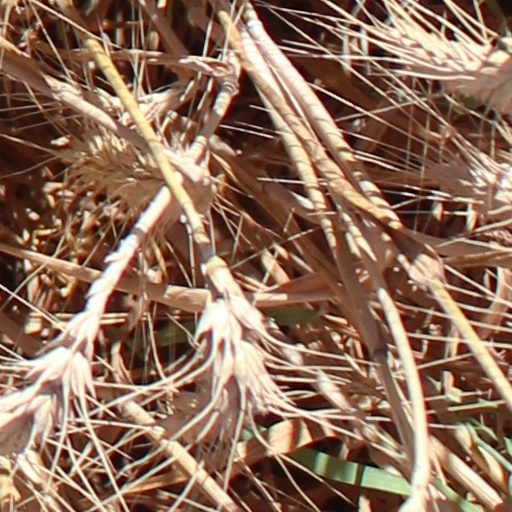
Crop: wheat